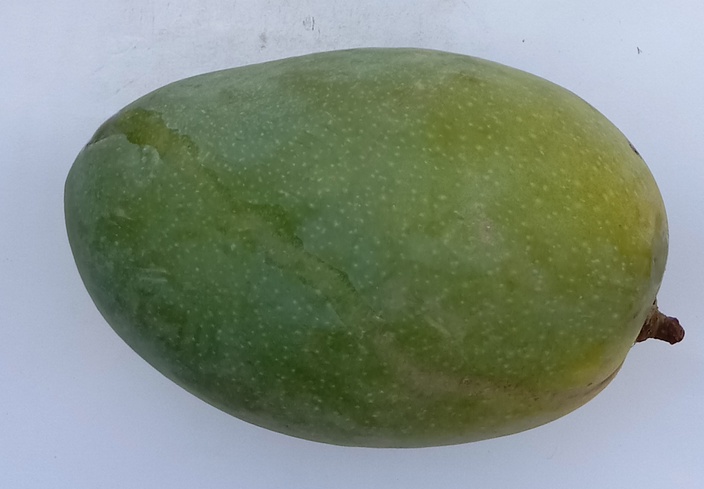
Mango variety: Chaunsa (Black)